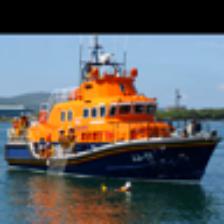
Label: NonHuman